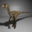
Label: dinosaur